Thomas Pridgin Teale (died 1867)

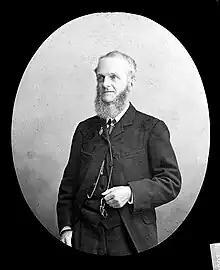
Thomas Pridgen Teale

Thomas Pridgin Teale FRS (1800 – 31 December 1867) was a British surgeon, elected a Fellow of the Royal Society on 5 June 1862. His father, Thomas Teale, and his son, Thomas Pridgin Teale were also surgeons.